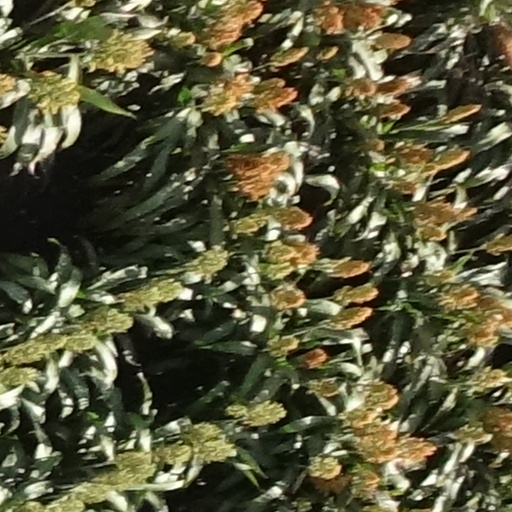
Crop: sorghum